Oda Nobunaga

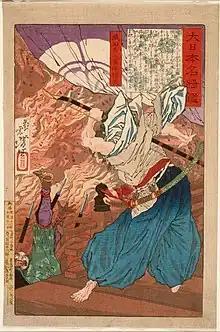
An "ukiyo-e" by Yoshitoshi depicting Nobunaga fighting in the Honnō-ji Incident

By 1582, Nobunaga was at the height of his power and, as the most powerful warlord, the "de facto" leader of Japan. Oda Nobunaga and Tokugawa Ieyasu finally occupied Shinano and Kai Provinces, defeated the Takeda at the Battle of Tenmokuzan, destroying the clan and resulting in Takeda Katsuyori fleeing from the battle before committing suicide with his wife while being pursued by Oda forces.